Indonesia

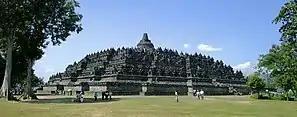
Borobudur in Central Java, the world's largest Buddhist temple, is the single most visited tourist attraction in Indonesia

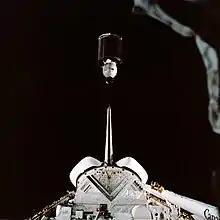

Indonesia operates a mixed economy where the private sector and the government play significant roles. As the only G20 member state in Southeast Asia, it has the region's largest economy and is classified as a newly industrialised country. In 2024, its nominal GDP was , ranking 17th globally, while its GDP at purchasing power parity (PPP) was , ranking 7th. Per capita GDP in PPP is , while nominal per capita GDP is . In 2021, services dominate the economy in terms of employment (49.2%), followed by agriculture (28.9%) and industry (21.7%), while in terms of share of GDP in 2022, both services and industry dominate (roughly 41% each), followed by manufacturing (18.3%) and agriculture (12.4%).